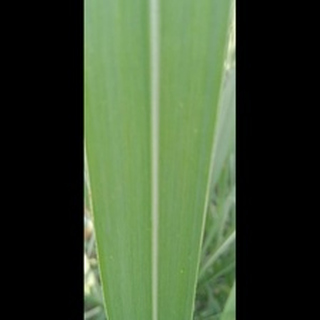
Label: healthy_sugarcane